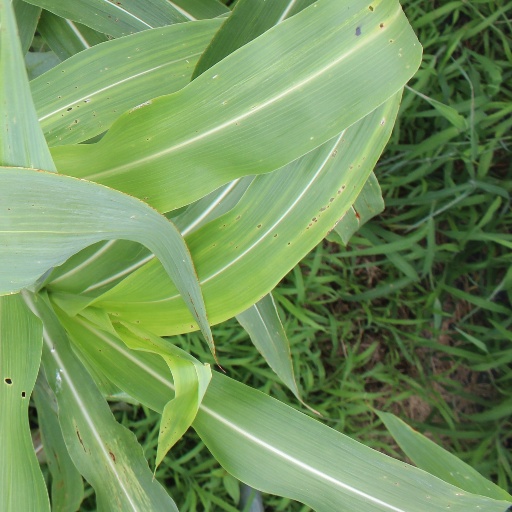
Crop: sorghum